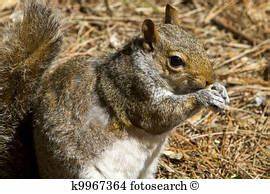
Label: scoiattolo